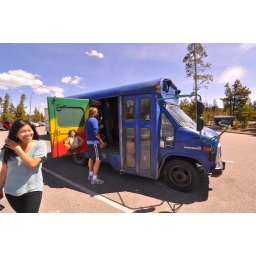
bus running on oil - the second time we saw this bus it was pulled by a wrecker